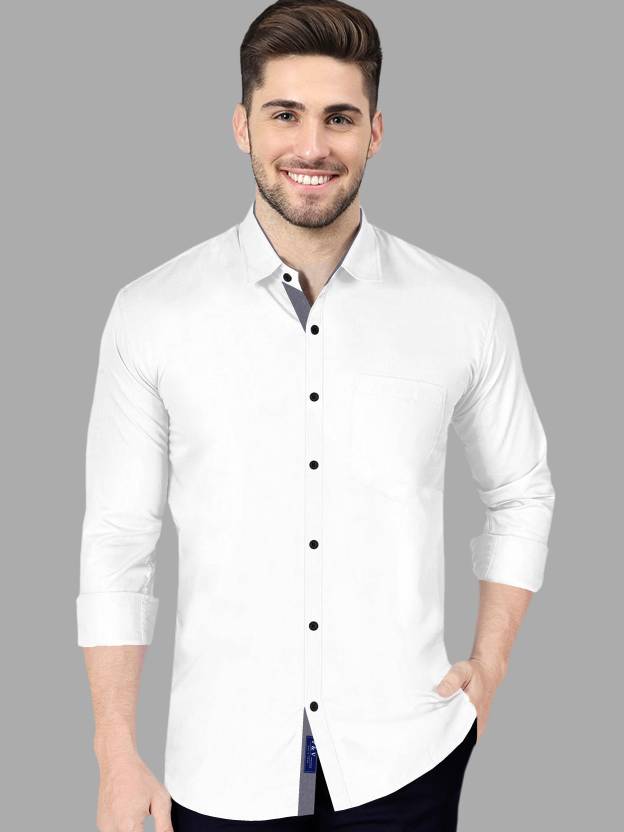
Product: Men Regular Fit Solid Spread Collar Casual Shirt
Price: ₹267
Colors: White
Pattern: Solid